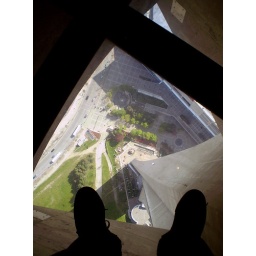
The view from the top, standing over a glass bottomed floor.. - Not recommended for the faint hearted!